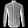
Label: Shirt